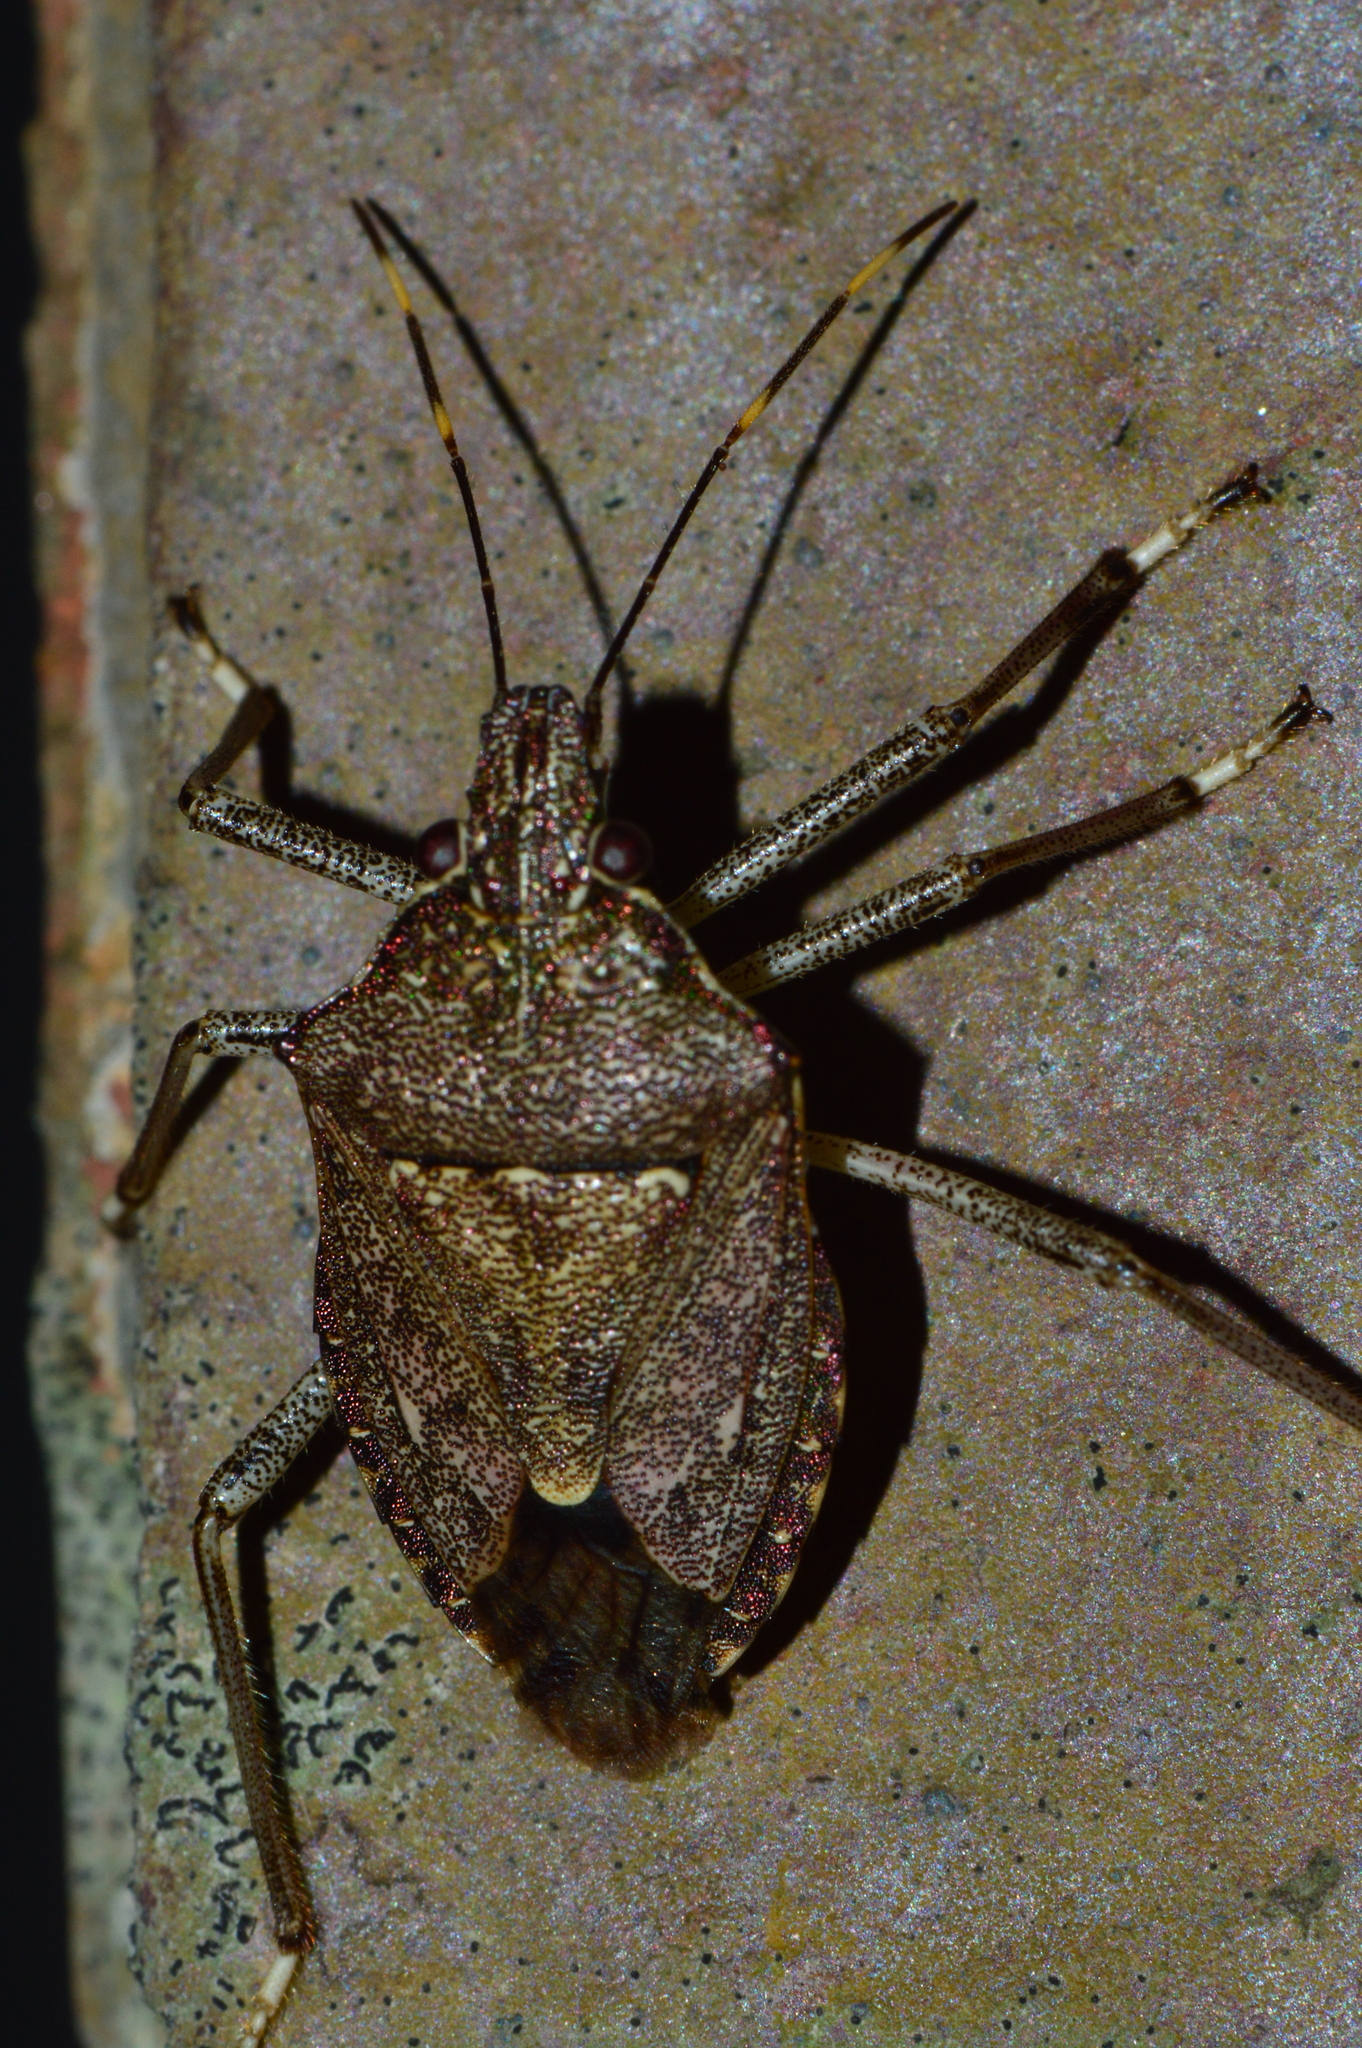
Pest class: stink_bug